Weehawken Terminal

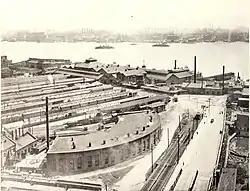
Streetcars at Weehawken Terminal ca. 1911

Between 1892 and 1949 streetcars, initially operated by the North Hudson County Railway and later the Public Service Railway as lines 19 Union City, 21 West New York, 23 Palisade, 25 Weehawken, ran along Pershing Road providing local access to the terminal.